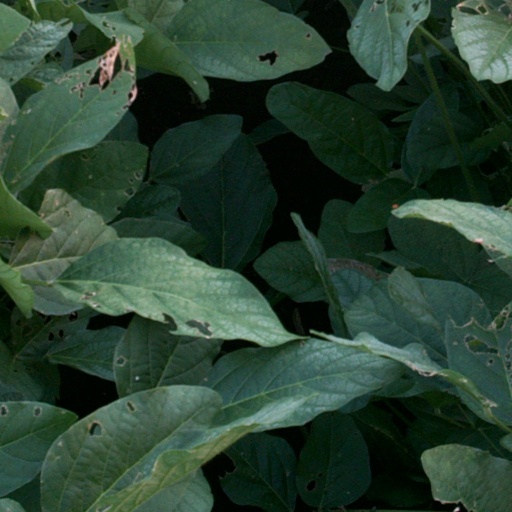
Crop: soybean